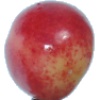
Label: Cherry Rainier 1